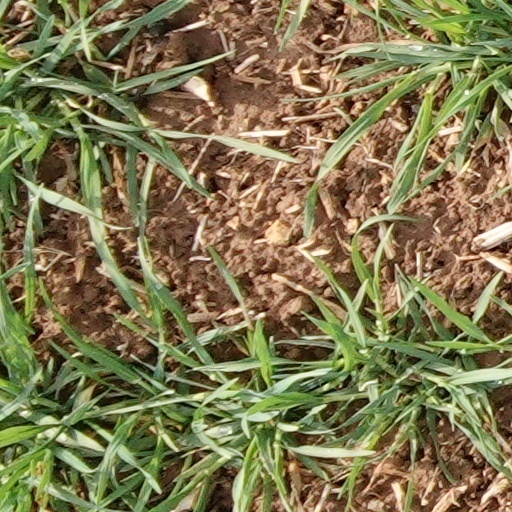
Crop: wheat